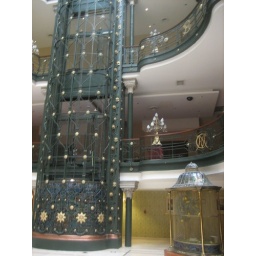
in the corner you'll see a bird cage with canaries and golden pears